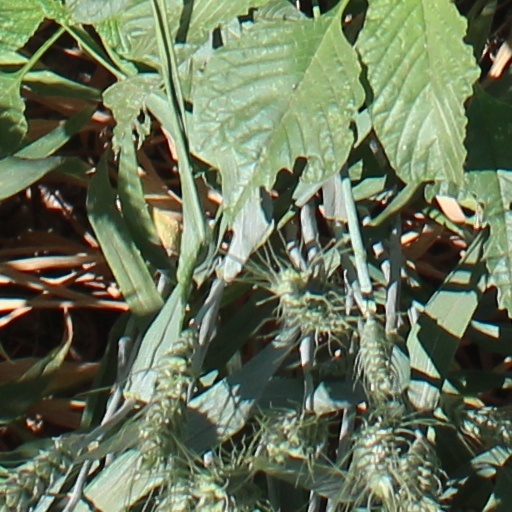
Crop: wheat